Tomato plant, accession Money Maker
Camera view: bottom (45 deg); turntable rotation: 30 degrees
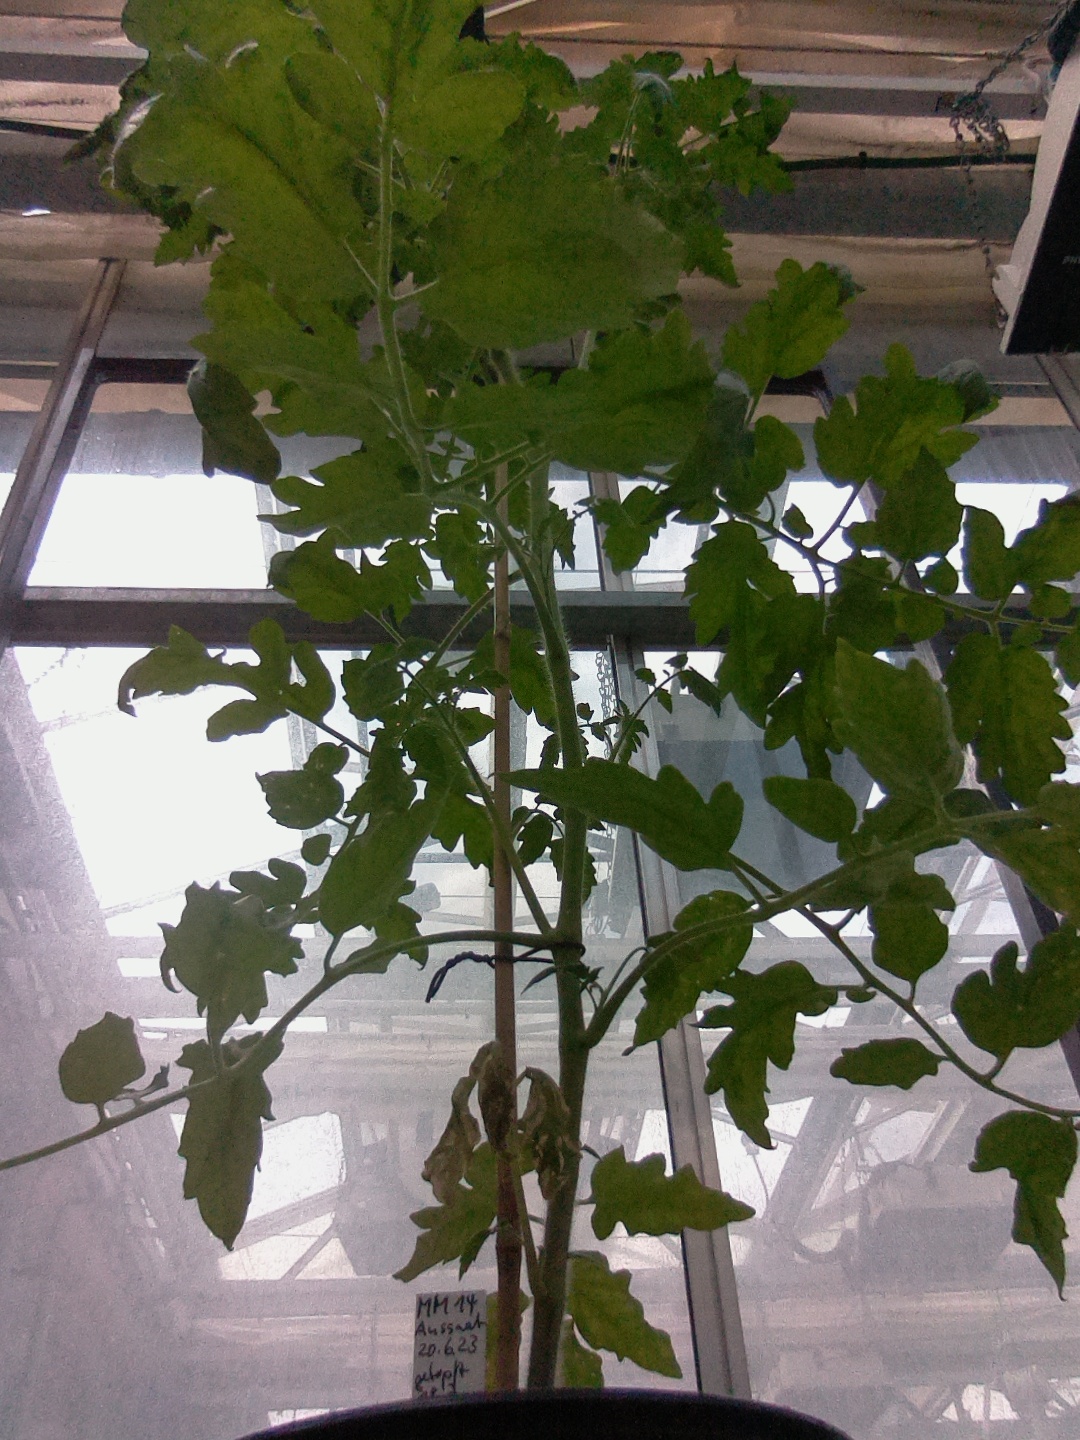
BBCH growth stage 68: Full flowering, 80%-90% of flowers open, more petals falling